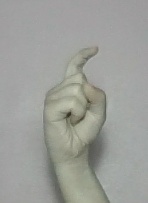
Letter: ra